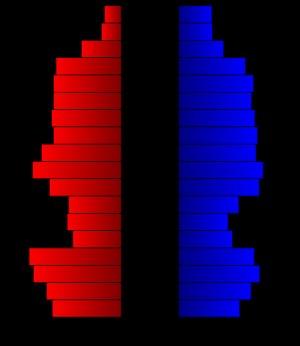
Le comté de Leon, en anglais : Leon County, est un comté situé dans l'est de l'État du Texas aux États-Unis. Le siège de comté, à la création de celui-ci, le 17 mars 1846, était la ville de Leona. En 1851, le siège est transféré dans la ville de Centerville. Selon le recensement des États-Unis de 2010, sa population est de 16 801 habitants, estimée, en 2017, à 17 243 habitants. Le comté a une superficie de 2 798 km², dont 2 777 km² en surfaces terrestres. L'origine du nom du comté fait l'objet d'une controverse.